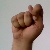
The image shows a hand gesture representing the letter 'T' in Indian Sign Language.